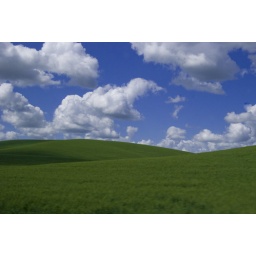
Taken out of the window of a moving car in Idaho